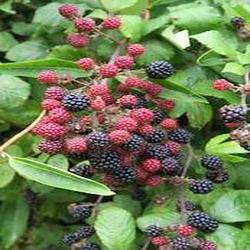
Label: Blackberry